Bakutotsu Kijūtei

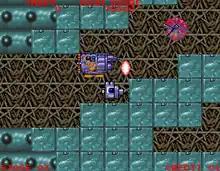
Takky about to shoot an enemy

As in the original game, the players again take control of Takky (Player 1) and Hommy (Player 2) while fighting the strange-looking Octy and saving the one-eyed Paccets. Several new enemies have also been introduced. There are now four different types of capsules; as a general rule, the yellow ones contain Paccets, while the red ones contain Baganns, the blue ones contain shot powerups, and the green ones contain speed powerups. It is also now impossible to move backwards. If the players die, they will be sent back to the beginning of the stage (unlike in the original, where they would restart in the place where they died) and be reprimanded by the "Paccet Ojisan", who also appears for the start of some stages to give advice in Japanese.